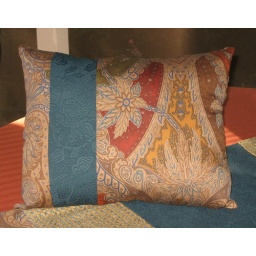
I admit that I love a paisley print. This pillow goes with my table runner that is in my shop.